Auxilia

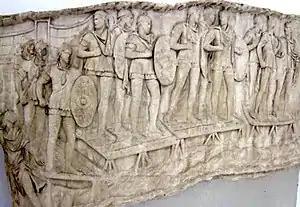
Roman auxiliary infantry crossing a river, probably the Danube, on a pontoon bridge during the emperor Trajan's Dacian Wars (101–106 AD). They can be distinguished by the oval shield ("clipeus") they were equipped with, in contrast to the rectangular "scutum" carried by legionaries. Panel from Trajan's Column, Rome

The were introduced as non-citizen troops attached to the citizen legions by Augustus after his reorganisation of the Imperial Roman army from 27 BC. By the 2nd century, the contained the same number of infantry as the legions and, in addition, provided almost all of the Roman army's cavalry (especially light cavalry and archers) and more specialised troops. The thus represented three-fifths of Rome's regular land forces at that time. Like their legionary counterparts, auxiliary recruits were mostly volunteers, not conscripts.